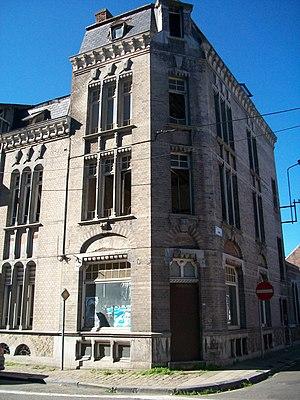
Villa À l'oiseau bleu Art nouveau 1908 Jambes
Les villas Marcel, Gaby et À l'oiseau bleu sont trois maisons contiguës de style Art nouveau situées aux nᵒˢ 96, 94 et 92 de la rue de Dave à Jambes en Belgique.